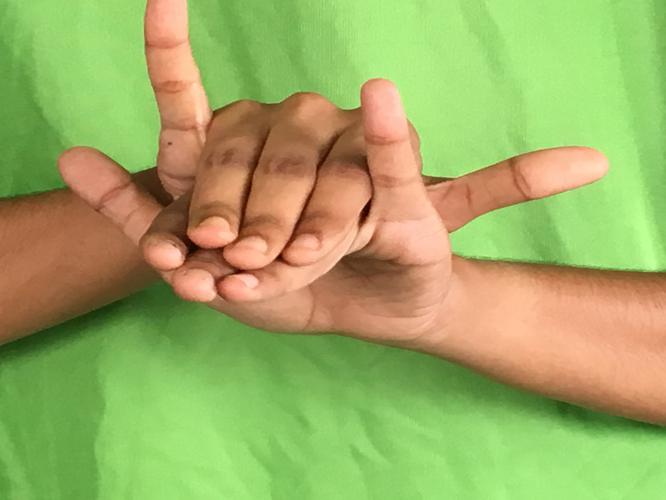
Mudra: Varaha
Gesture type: double_hand